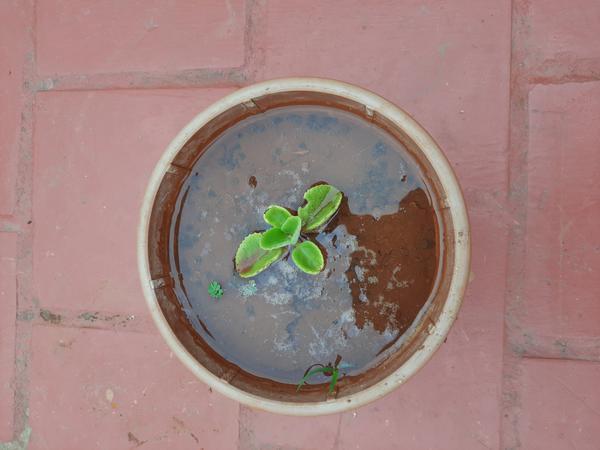
Plant: Doddapatre